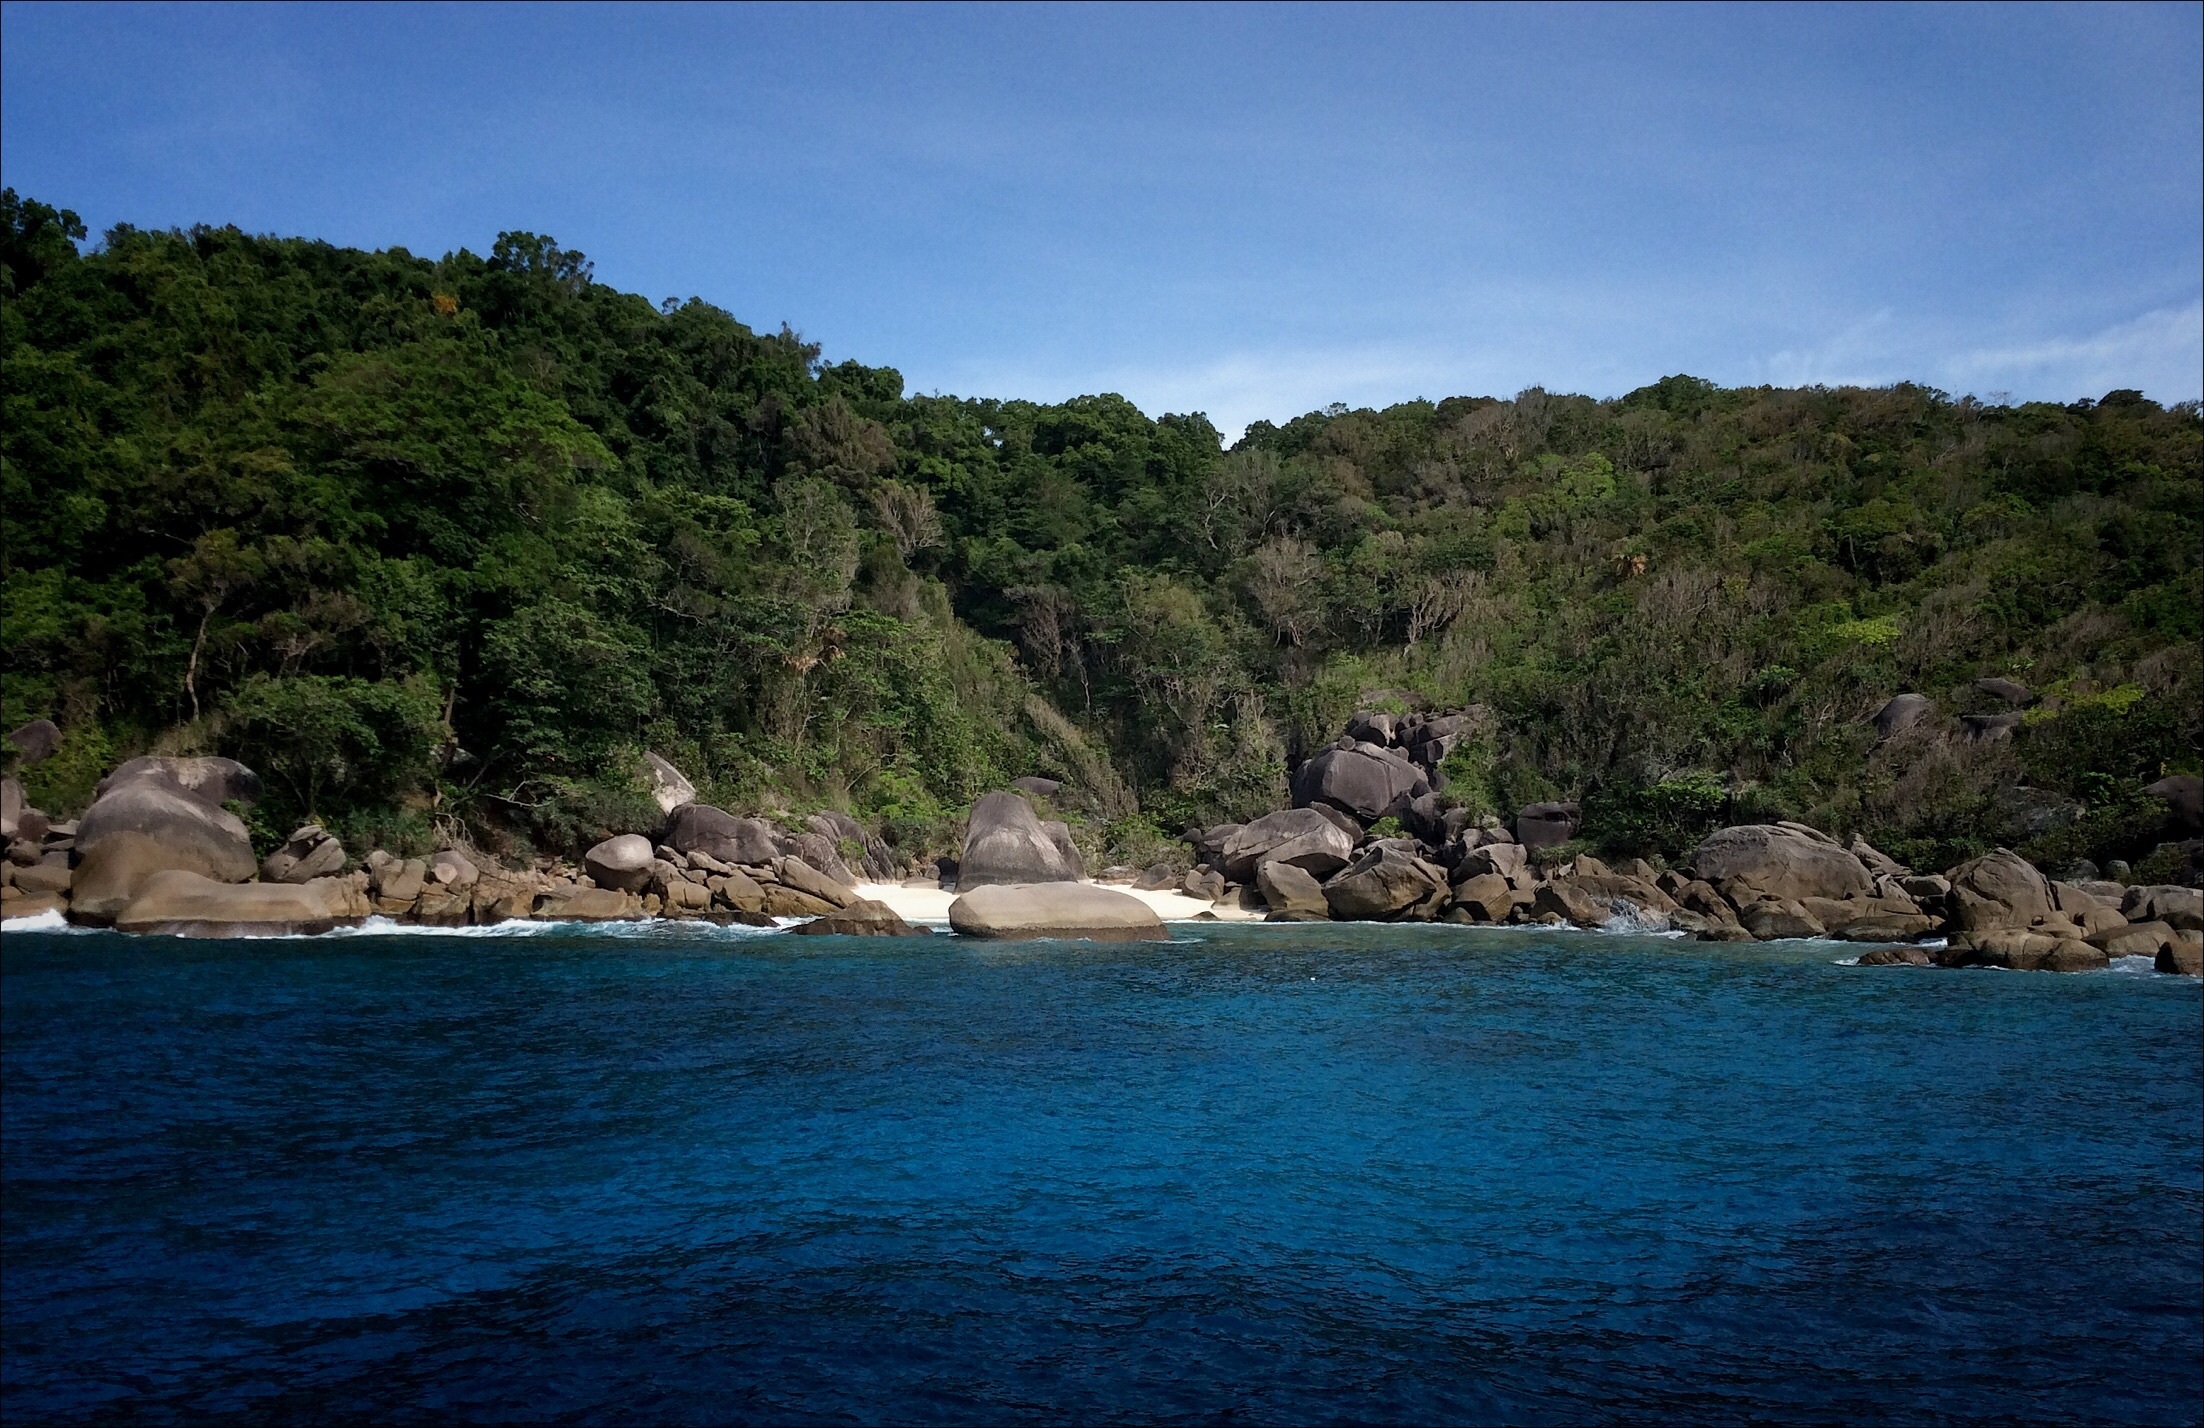
beach, sea, coast, rock, ocean, sun, shore, vacation, cliff, cove, inlet, bay, island, terrain, thailand, body of water, cape, islet, landform, similan islands